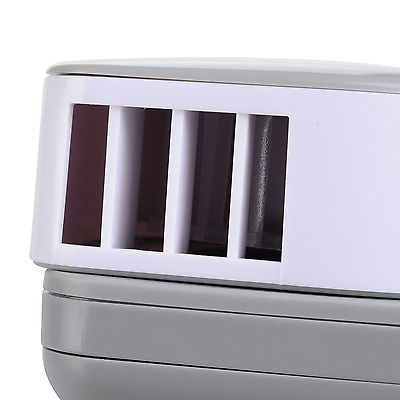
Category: fan